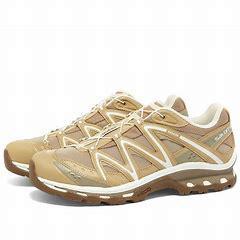
Brand: Salomon
Model: XT